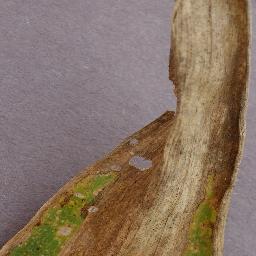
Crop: corn
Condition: (maize)_northern_blight